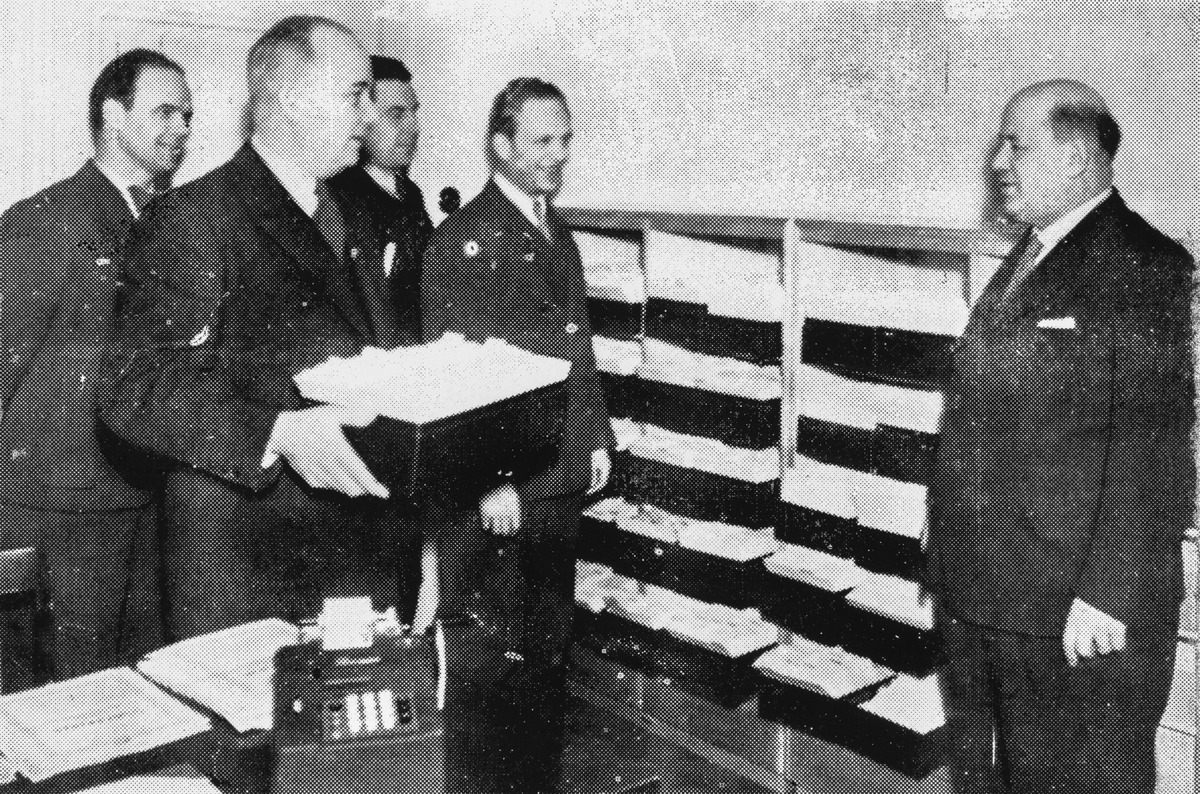
Metsäkaupallinen Keskustoimikunta ja Osuuskunta Metsäliitto vuonna 1947.
The Central Committee of Forest Trade and the Cooperative Metsäliitto in Finland in 1947.
sisällön kuvaus: Metsäkaupallinen Keskustoimikunta puheenjohtajansa, tohtori Onni Koskikallion (2. vas:lta) johdolla ja Osuuskunta Metsäliiton toimitusjohtaja, metsäneuvos Ilmari Kalkkinen (?) vuonna 1947. Jäsenhankinnan tulos on noin 33 000 metsänomistajan jäsenkortit. Kohopainossa tehty vedos kuvalaatasta. content description: The Central Committee of Forest Trade in Finland with its chairman, Dr Onni Koskikallio (2nd from left) and Ilmari Kalkkinen (?), the managing director of the Cooperative Metsäliitto in Finland, in 1947. A print made by letterpress printing from a metal printing plate.
Vuosi: 1900
Paikka: , Suomi, Suomi
Aiheet: Koskikallio, Onni; Maa- ja metsätaloustuottajain Keskusliitto MTK; Metsäliitto Osuuskunta; Metsä Group; painaminen; kemigrafia; painolaatat; kuvalaatat; autotypiat; rasterilaatat; kuvanvalmistus; painokuvat; painolaatta; kuvalaatta; graafinen ala; graafinen teollisuus; kirjapainoala; kirjapainotaito; kirjapainotekniikka; kohopaino; painomenetelmät; painotekniikka; painotuotteet; sanomalehdet; valokuvat; metsäteollisuus; puukauppa; metsänomistajat; MTK; the Central Union of Agricultural Producers and Forest Owners in Finland; Metsäliitto; MetsäGroup; forest industry; forest owners; printing; relief printing; typographic printing; letterpress printing; chemigraphy; metal printing plates; engravings; engraved plates; photoengravings; etchings; photo-etched plates; cuts; blocks; halftones; illustration technology; newspaper illustrations; images; prints; impressions; photograps; editorial staff; journalists